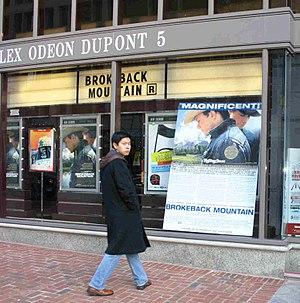
Seule la Terre est un film dramatique romantique britannique écrit et réalisé par Francis Lee, sorti en 2017.